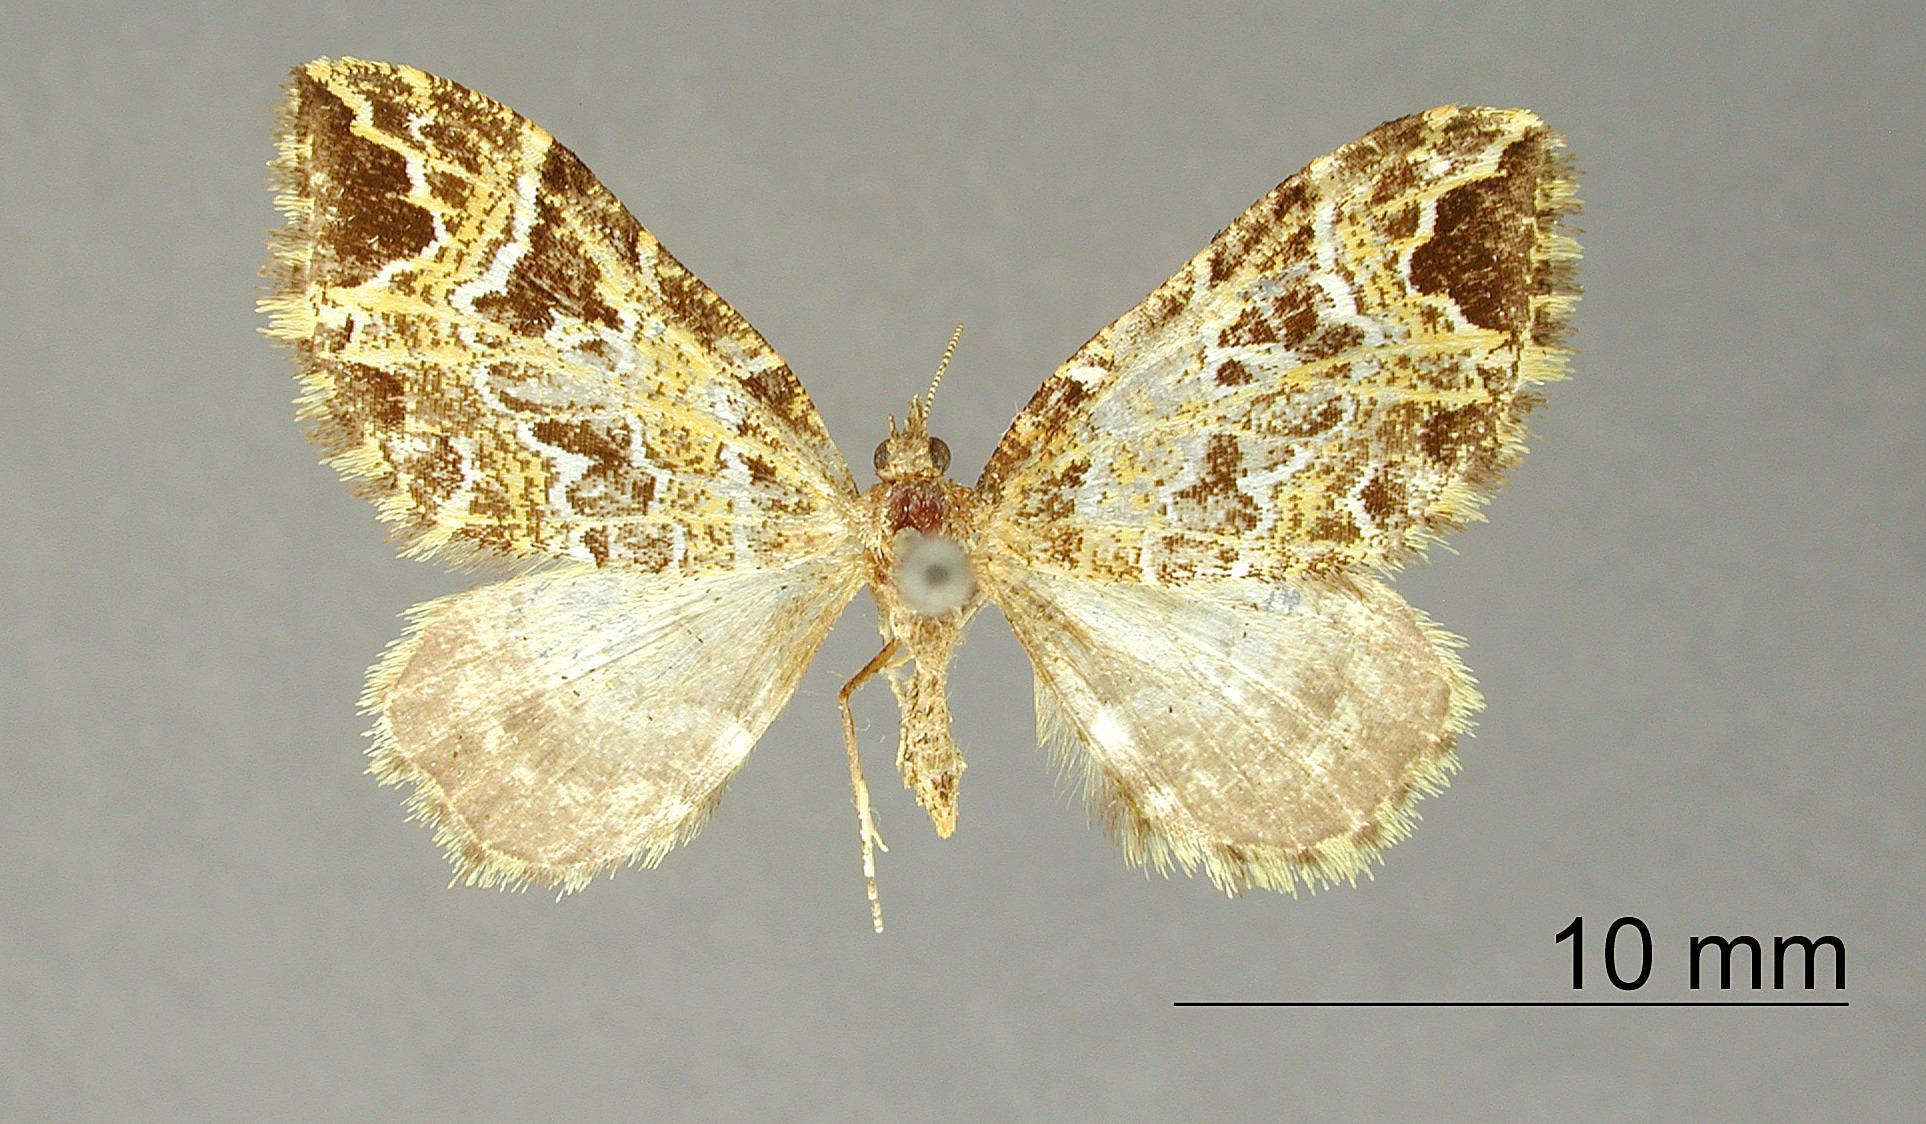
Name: Psaliodes hieroglyphica
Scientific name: Psaliodes hieroglyphica Schaus, 1901
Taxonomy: Animalia, Arthropoda, Insecta, Lepidoptera, Geometridae, Larentiinae
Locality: Vera Cruz, Mexico